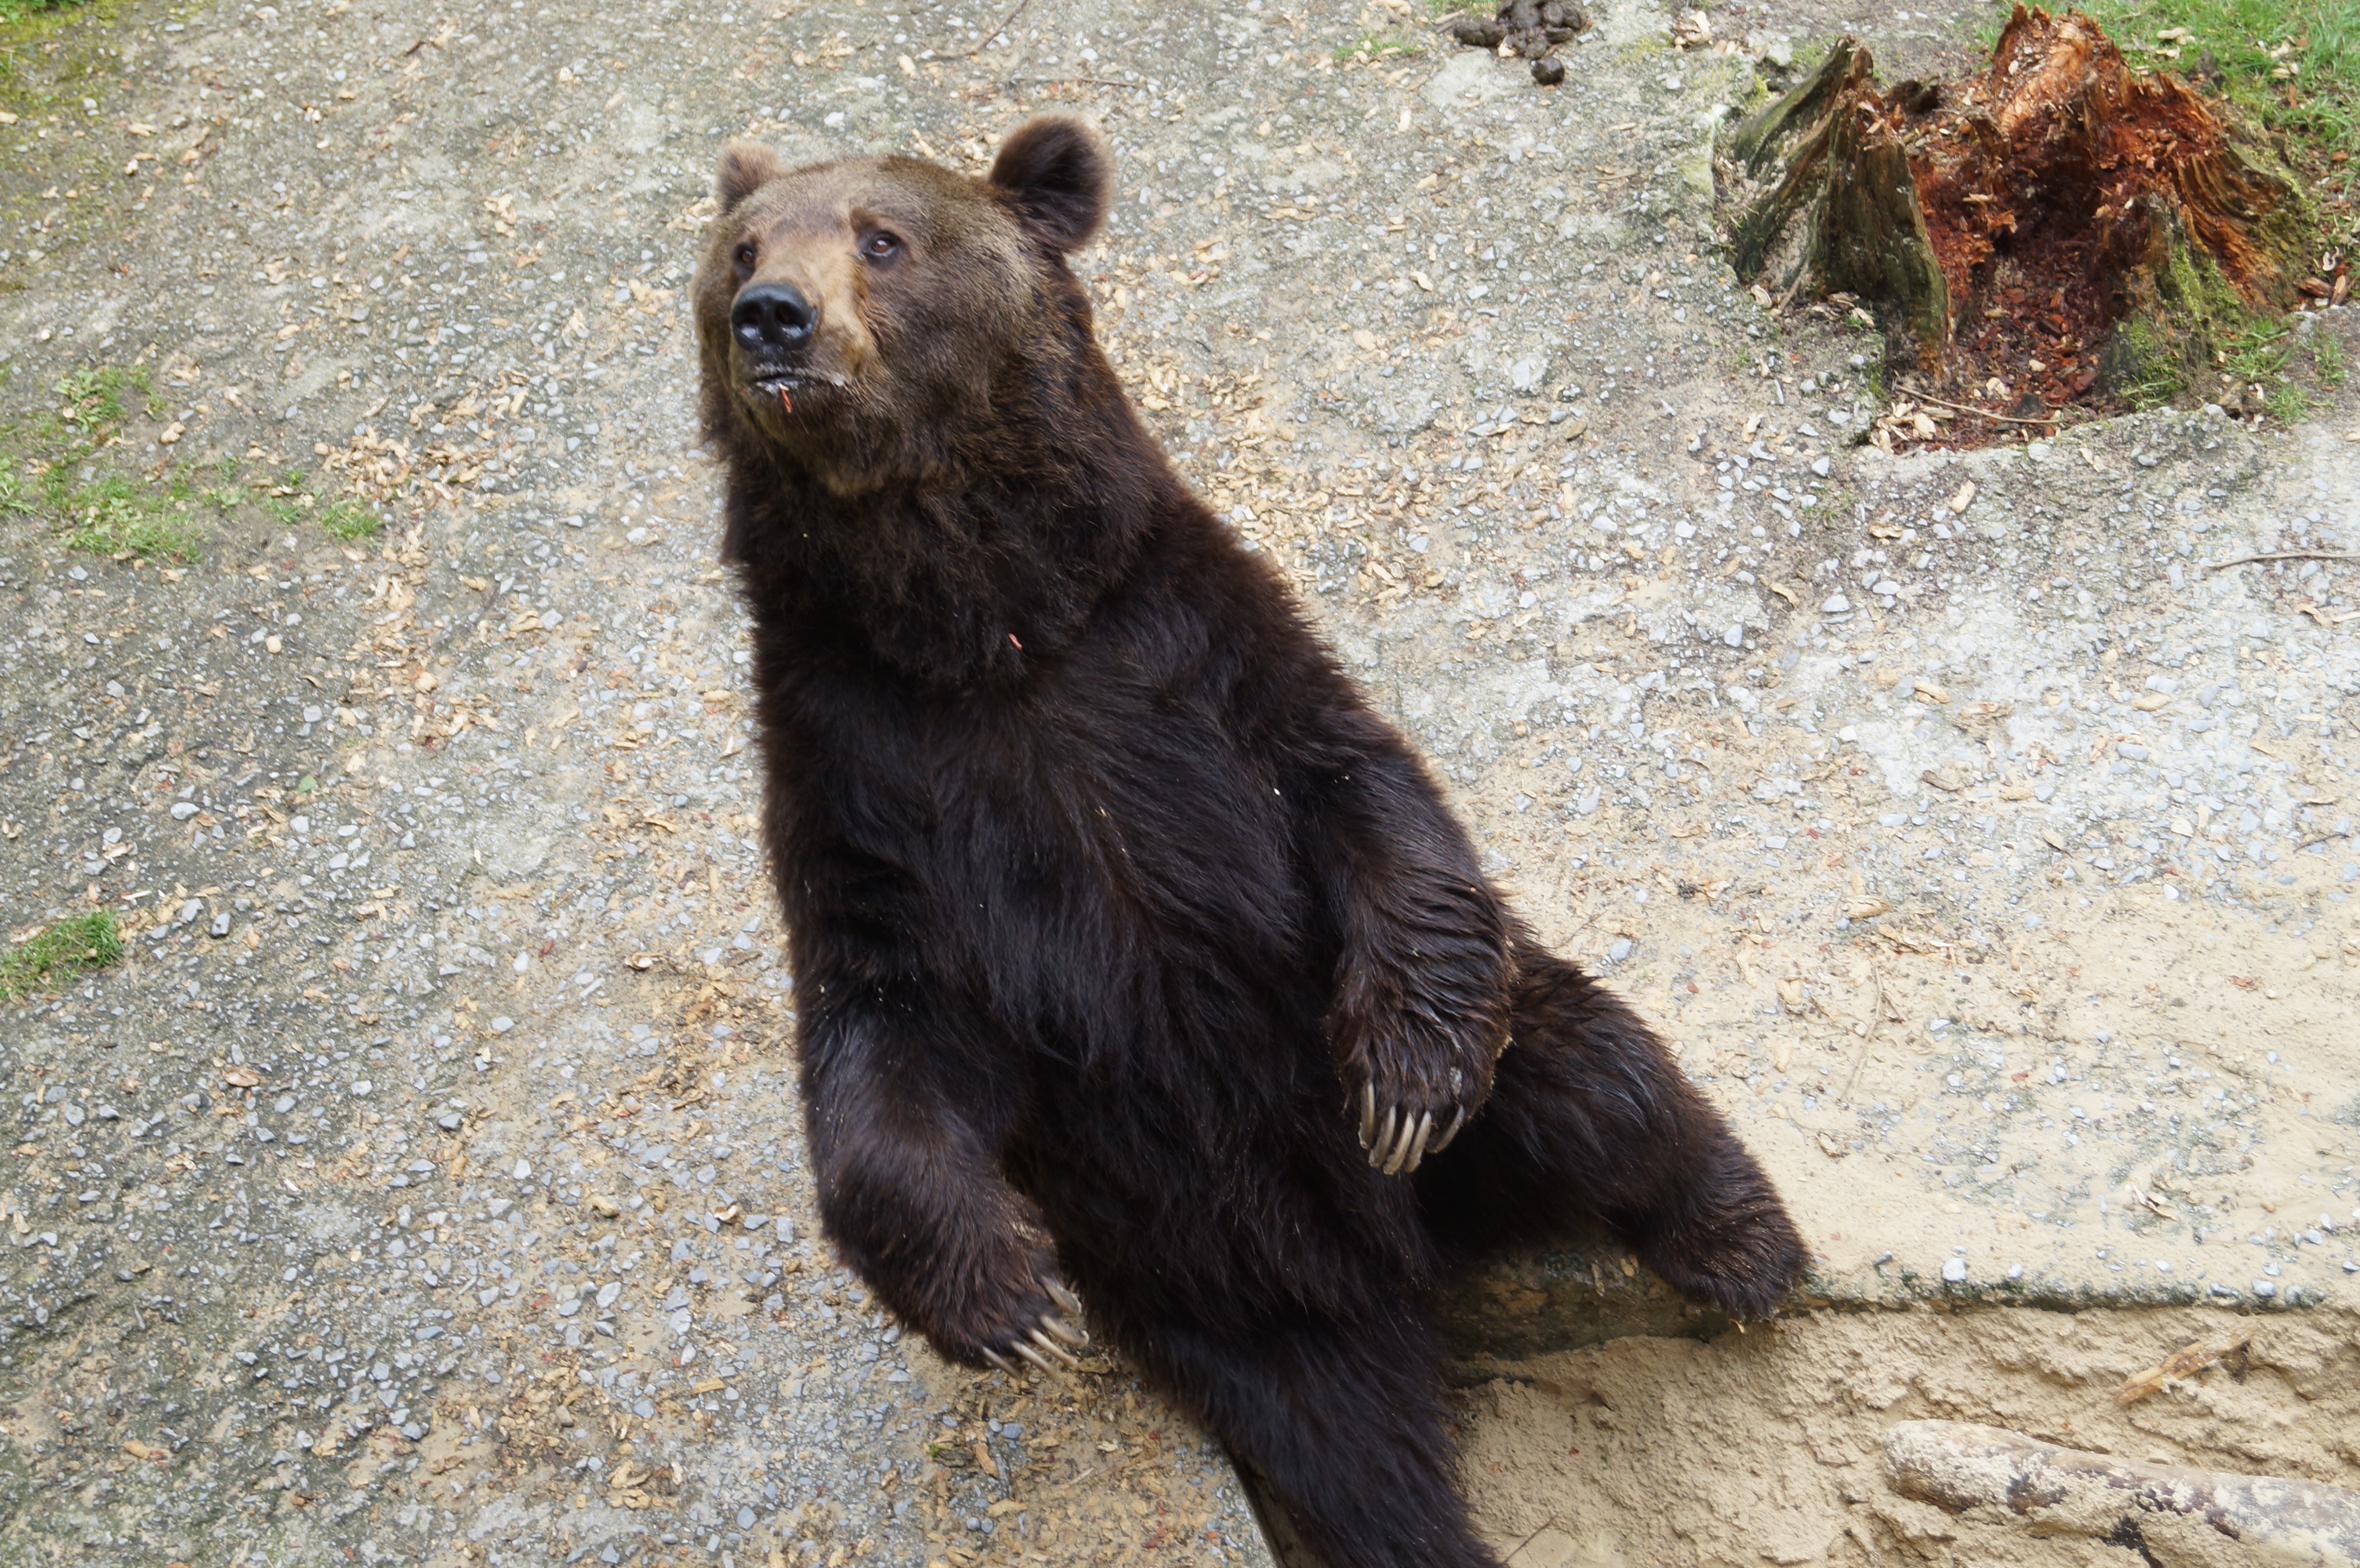
animal, bear, wildlife, zoo, fur, fluffy, weather, mammal, predator, fauna, brown bear, posing, wild animal, snout, vertebrate, strong, dangerous, teddy, nature park, wildlife park, grizzly bear, carnivoran, dog breed group, american black bear